Steve Urkel

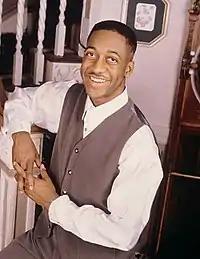
White as Steve's suave alter-ego Stefan Urquelle.

During the season five episode "Dr. Urkel and Mr. Cool", Urkel devises a plan to win Laura's heart. In a spoof of the original "Nutty Professor" film, he transforms his DNA using a serum, suppressing his "nerd genes" and bringing out his "cool genes". This creates the alter ego Stefan Urquelle, also played by Jaleel White in more stylish attire. Initially, Laura is enamored with the smoother Stefan, but she asks that he turn back into Steve when Stefan's self-centeredness becomes apparent.